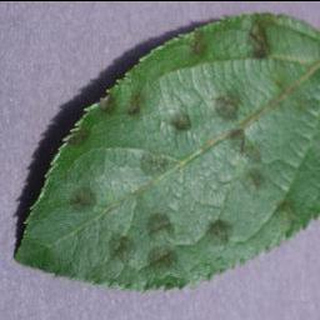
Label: apple_apple_scab